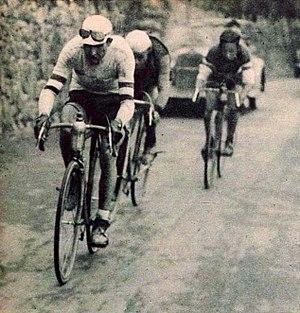
Gino Bartali, vainqueur du Tour de Lombardie en novembre 1936.
Le Tour de Lombardie, officiellement nommé Il Lombardia est une course cycliste italienne créée en 1905. La course est traditionnellement la dernière des cinq classiques « monuments » de la saison et est considérée comme l'une des courses d'un jour les plus prestigieuses du cyclisme sur route. Elle se dispute à l'automne, le plus souvent le troisième week-end d’octobre, ce qui lui vaut le surnom de Classique des feuilles mortes, qu'elle partage avec Paris-Tours. Elle se court sur un parcours difficile, entre les lacs et les montagnes de Lombardie. La montée la plus célèbre de la course est la Madonna del Ghisallo dans le final de la course.
Le Tour de Lombardie 1936 est la 32ᵉ édition de cette course cycliste. Il est remporté par Gino Bartali, à Milan.